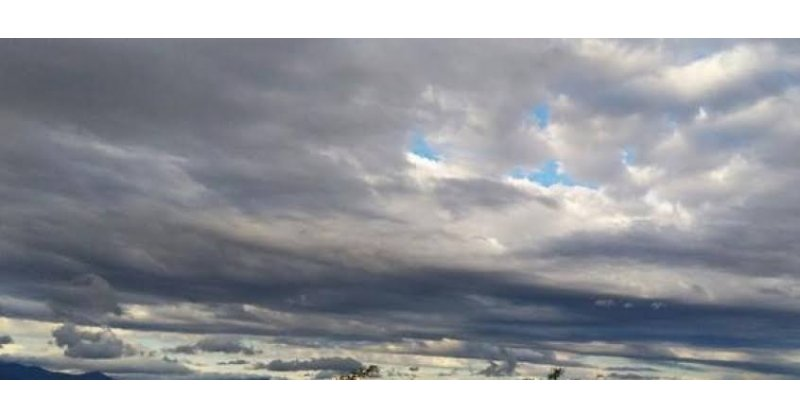
Fire: no
Smoke: no